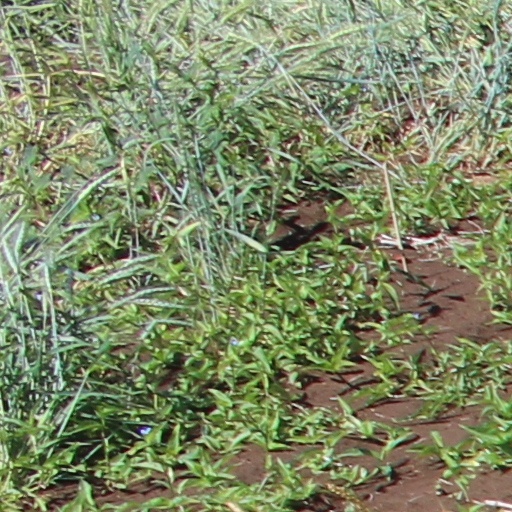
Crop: wheat